C17orf78

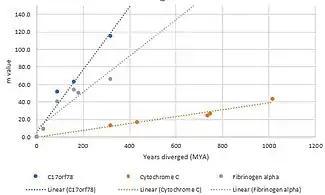
The evolution rate for c17orf78 compared to fibrinogen alpha and cytochrome c

C17orf78 orthologs have been identified in mammals, birds, and reptiles. It is a rapidly evolving gene, with around 40 base pairs mutating every 100 million years. There are no known paralogs of this gene in humans.